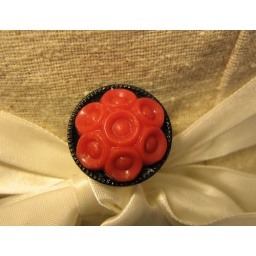
Red bouquet button on black button. Inspired by &amp;quot;Wooing Song&amp;quot; by Giles Fletcher.